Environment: real
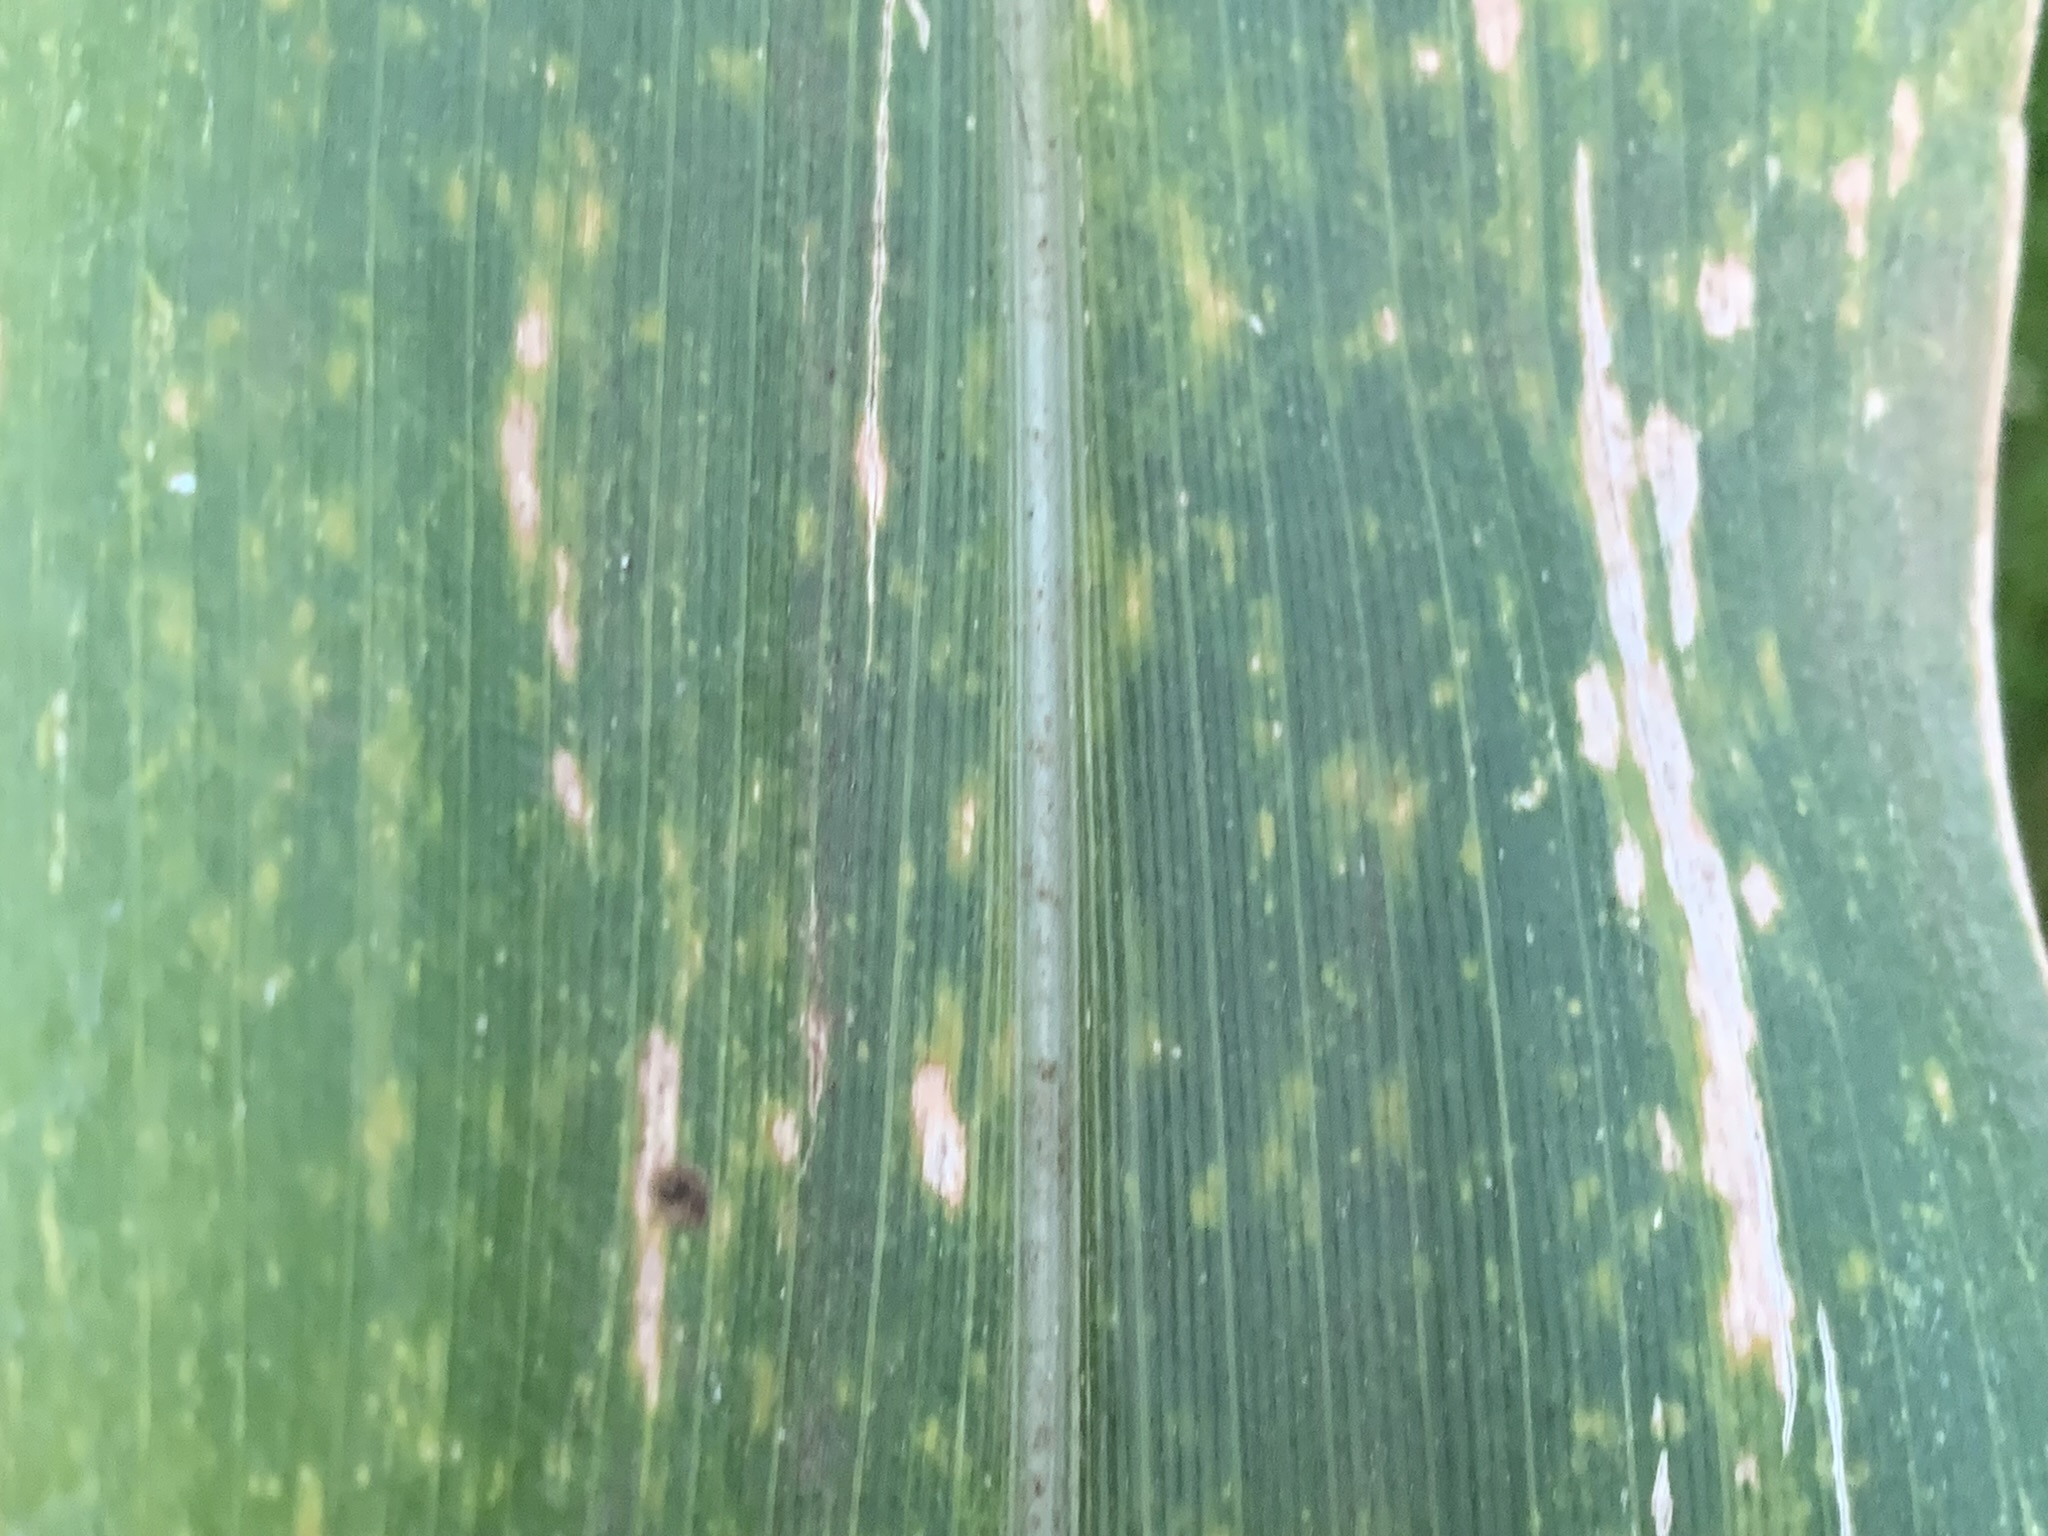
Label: lethal_necrosis